Misrata

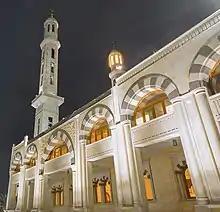
<a href="https%3A//www.google.com/maps/place/%25D9%2585%25D8%25B3%25D8%25AC%25D8%25AF%2B%25D8%25A7%25D9%2584%25D8%25B1%25D8%25B9%25D9%258A%25D8%25B6%25D8%25A7%25D8%25AA%25D8%258C%2BMisurata%25E2%2580%25AD/%4032.3664604%2C15.1577853%2C15z/data%3D%214m5%213m4%211s0x0%3A0x8bc3d33ab309daff%218m2%213d32.3664604%214d15.1577853%3Fsa%3DX%26amp%3Bved%3D0ahUKEwjy8J77i5PYAhXH56QKHc_CBXoQ_BIIggEwDg">Mosque of Raidat

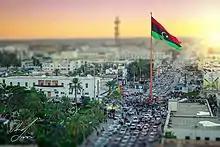
Misrata Downtown Square

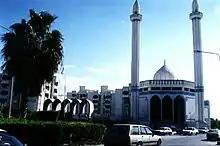
The main mosque at Misrata

Misrata (also spelled Misratah and known by the Italian spelling Misurata) is a city in northwestern Libya located in the Misrata District, situated to the east of Tripoli on the Mediterranean coast near Cape Misrata. With a population of about 881,000, it is the third-largest city in Libya, after Tripoli and Benghazi. It is the capital city of the Misrata District and has been called the economic and trade capital of Libya. Its harbor is at Qasr Ahmad.